Sit-in

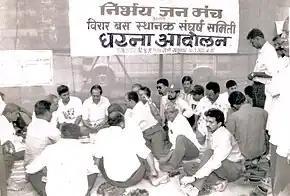
A dharna in Virar, Maharashtra

A dharna (Hindi: धरना; Urdu: دهرنا) is a non-violent sit-in protest, which may include a fast undertaken at the door of an offender, especially a debtor, in India as a means of obtaining compliance with a demand for justice, state response of criminal cases, or payment of a debt. The word originates from the Sanskrit word "dharnam".